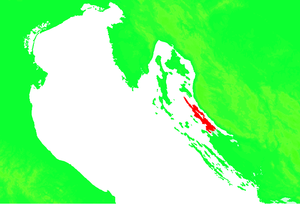
Øer i Middelhavet / Efter areal og befolkning
Dette er en liste over øer i Middelhavet, et indhav mellem Europa og Afrika, med Vestasien i øst og Atlanterhavet i vest.